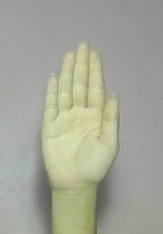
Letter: seen